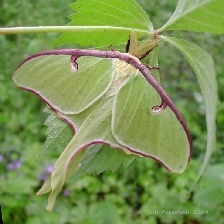
Species: LUNA MOTH